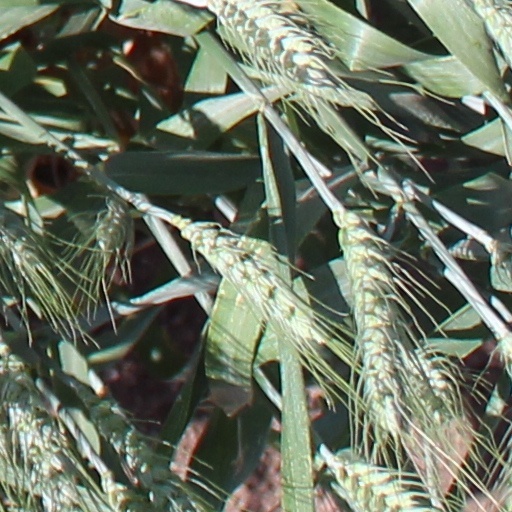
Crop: wheat